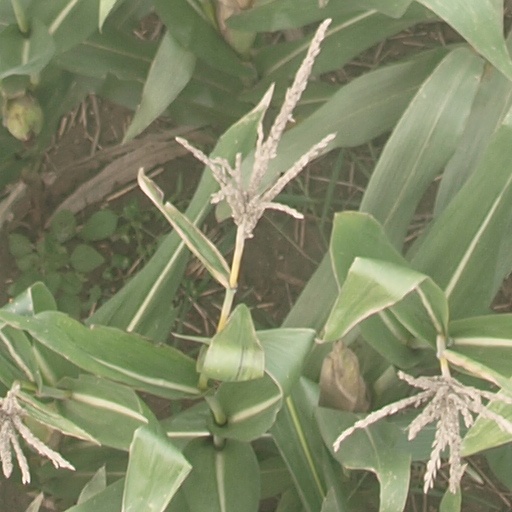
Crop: maize; corn